Burning of Smyrna

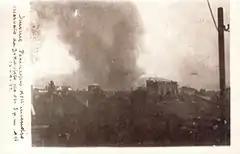
The start of the fire, seen from Bella Vista. 13 September 1922

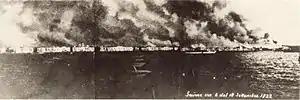
Panoramic view of the fire of Smyrna.

The first fire broke out in the late afternoon of 13 September, four days after Turkish nationalist forces had entered the city. The blaze began in the Armenian quarter of the city (now the Basmane borough), and spread quickly due to the windy weather and the fact that no effort was made to put it out. Author Giles Milton writes: